Samuel Engel

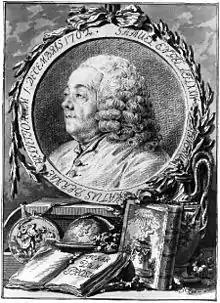
Samuel Engel, 1776 wash drawing by Balthasar Anton Dunker

Samuel Engel (2 December 1702 – 26 March 1784) was a Swiss librarian, civil servant, economist and agronomist working in Bern who introduced innovations in several fields. The son of a Landvogt, he studied at the University of Bern before starting a career in administration. In 1736, he became head librarian of the city library of Bern. He assembled a large collection of rare books that was intended for the library, but had to sell them at a loss. In 1745, he became a member of the Grand Council of Bern; from 1748, he was a Landvogt himself. He introduced several innovations in forestry and agriculture such as promoting potato farming in Vaud.